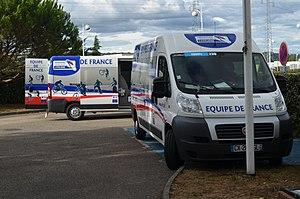
Tour de l'Ain 2015, au soir de la troisième étape.
La saison 2015 de l'équipe de France espoirs de cyclisme sur route comprend également la Polynormande et le Tour du Doubs faits sous l'appellation Équipe nationale de France amateurs. L'équipe est dirigée par Pierre-Yves Chatelon. Julien Thollet, qui dirige l'équipe de France juniors, prend en charge l'équipe lors des championnats d'Europe sur route de Tartu en Estonie.